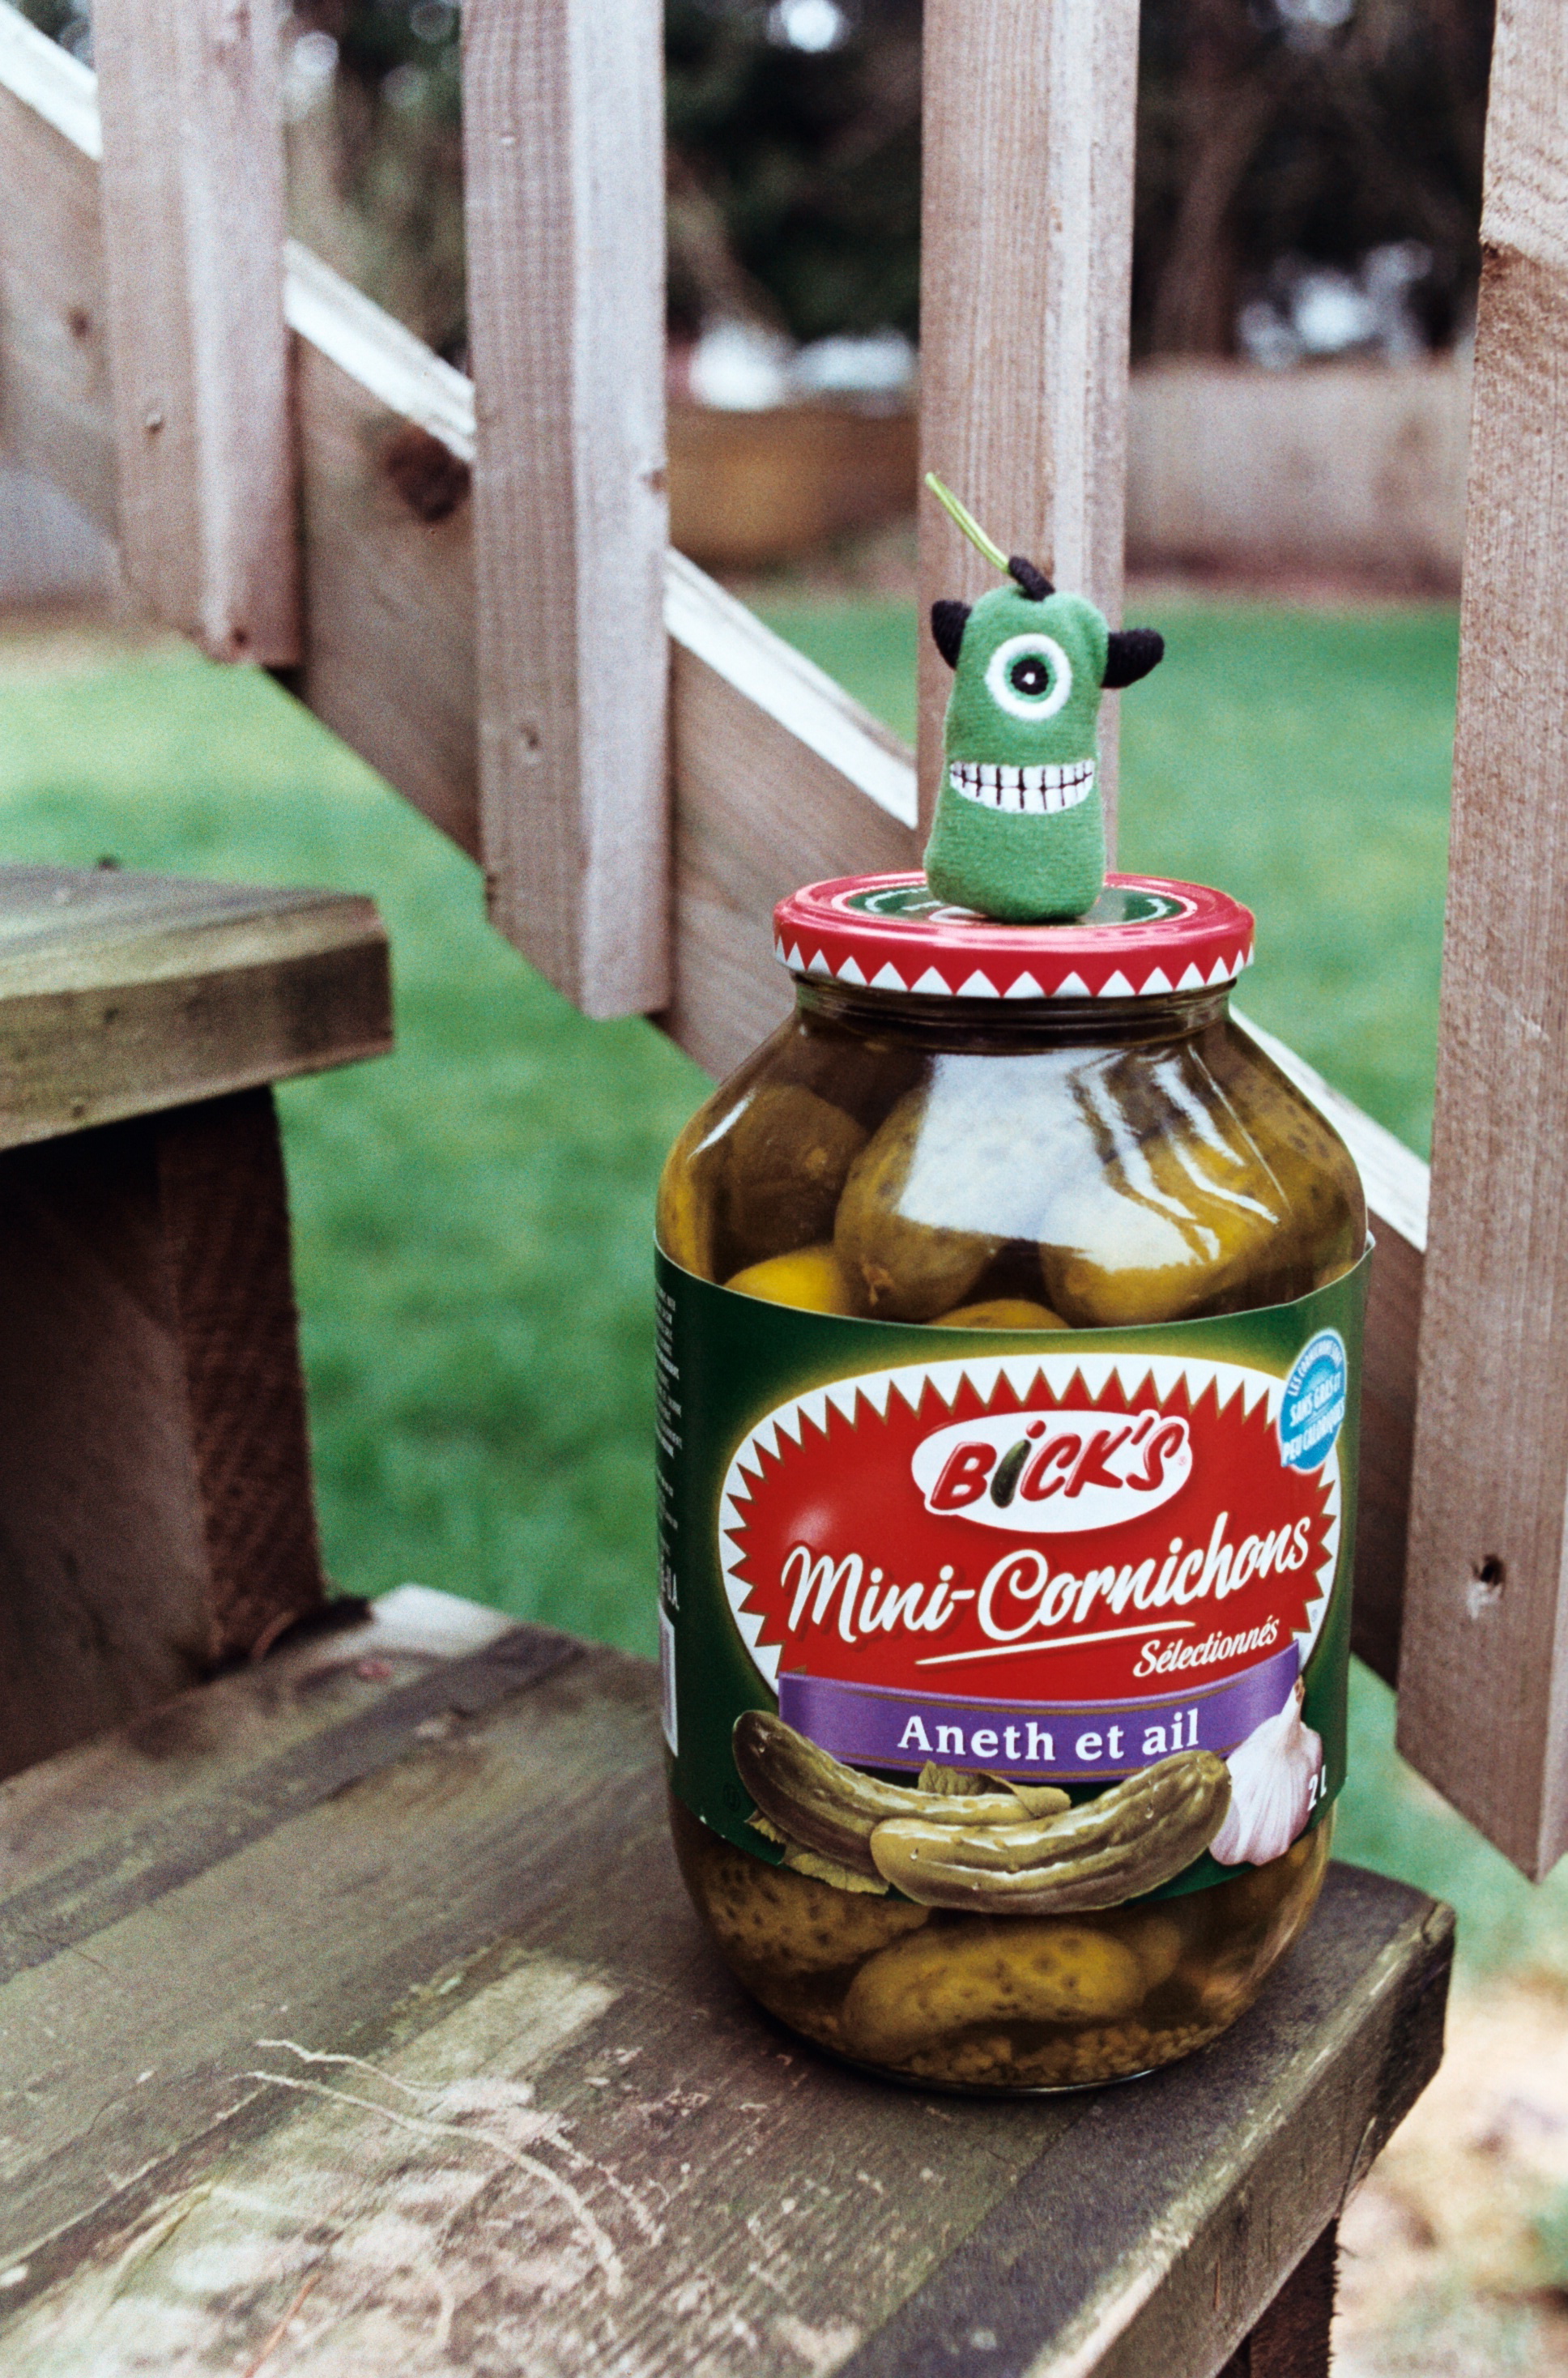
jar, food, produce, drink, beer, pickles, thriftstore, bargain, find, pentaxmesuper, kodakgold200, briny, sense, distilled beverage